Brother Lustig

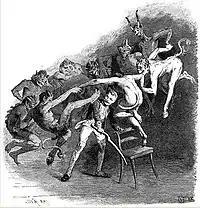
Brother Lustig encounters the devils – illustration by Philipp Grot Johann (1893)

During the night he was awoken by a great noise, and on opening his eyes beheld nine loathsome devils dancing in a circle about him. "Dance all night if you wish", he cried out, "but come no closer!" But the devils danced nearer and nearer to him, almost treading on his face with their cloven hooves. And in his anger Lustig grabbed a chair leg from the floor and swung it at the devils, but they seized him by the hair and pulled with all their might. "Devils, you go too far", he cried, "into the knapsack with you!" And with that all nine found themselves inside it, and Brother Lustig fastened it up tight and threw it into a corner, and laying down again, he slept until dawn. The innkeeper and the noblemen coming to take away Lustig's dead body were astonished to find him alive and the devils secured in his knapsack. The noblemen thanked him and gave him rewards and begged him to stay, but Brother Lustig said he must be on his way.